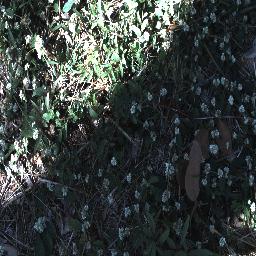
Label: chinee_apple